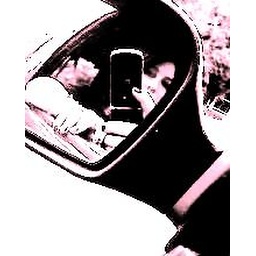
Me in the wingmirror of Hazas car on the way home from Bury today!